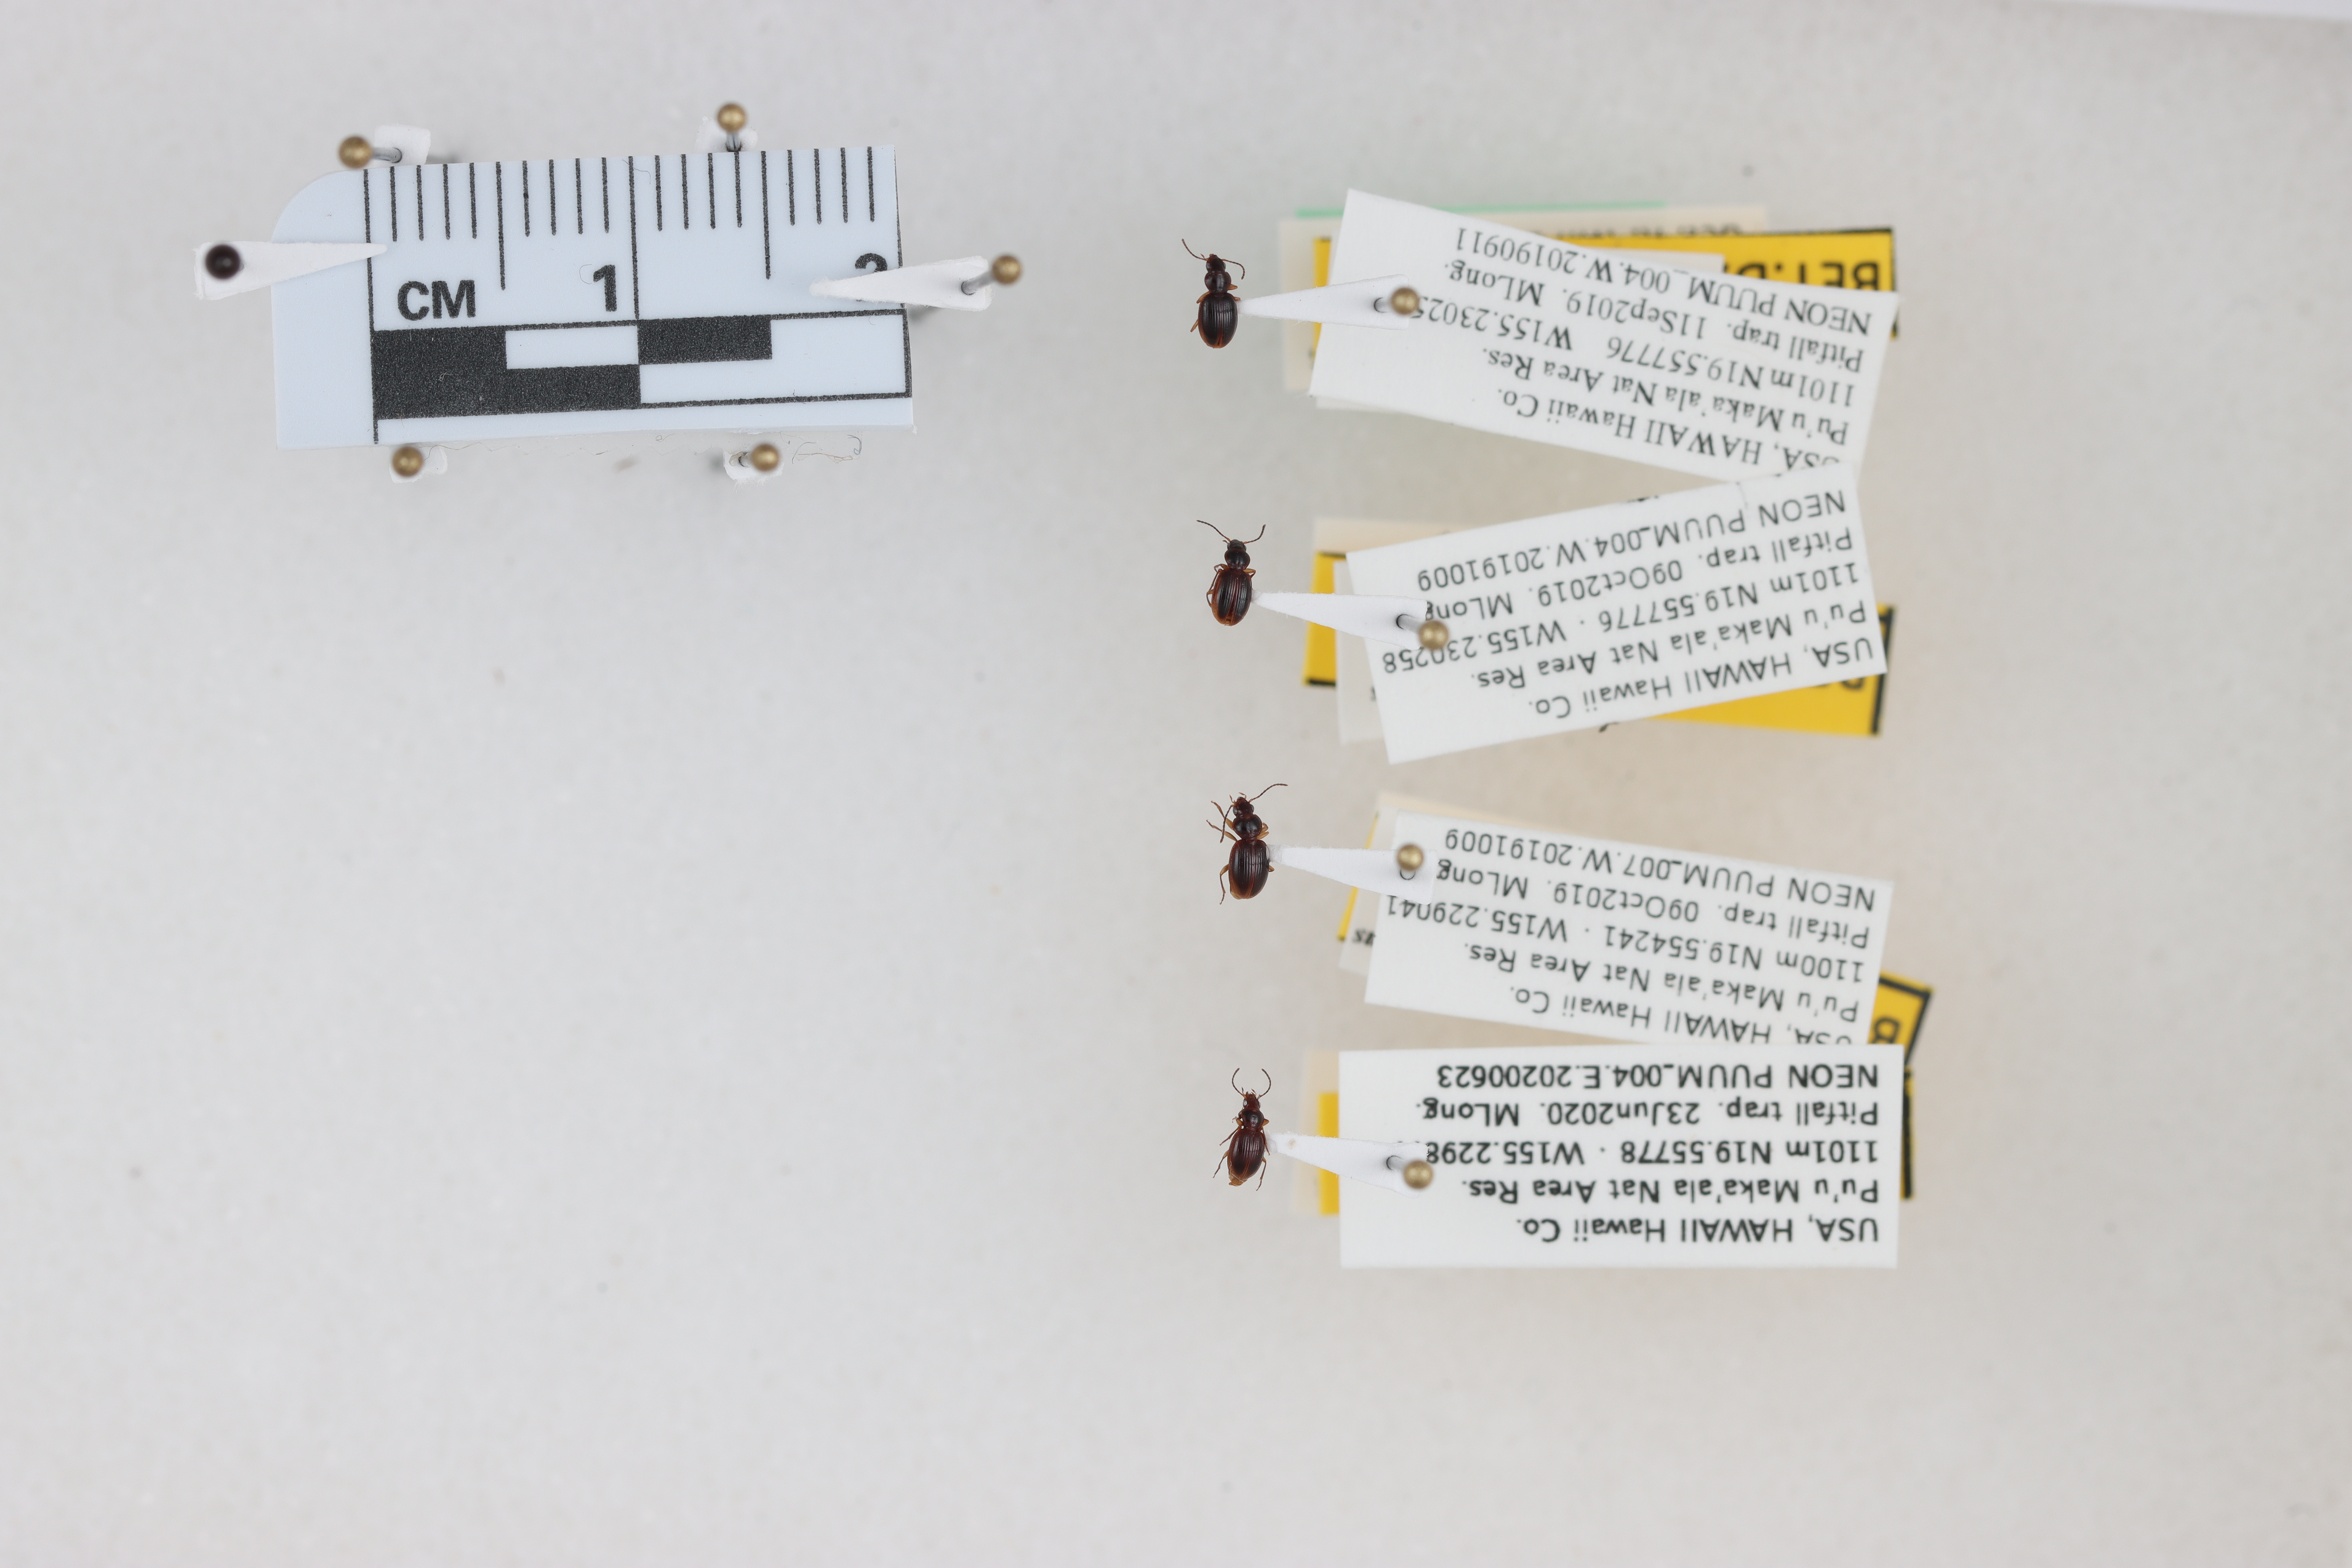
Beetle 1 — elytra length: 0.208 cm, elytra max width: 0.147 cm, basal pronotum width: 0.057 cm

Beetle 2 — elytra length: 0.211 cm, elytra max width: 0.139 cm, basal pronotum width: 0.056 cm

Beetle 3 — elytra length: 0.223 cm, elytra max width: 0.151 cm, basal pronotum width: 0.066 cm

Beetle 4 — elytra length: 0.187 cm, elytra max width: 0.131 cm, basal pronotum width: 0.05 cm